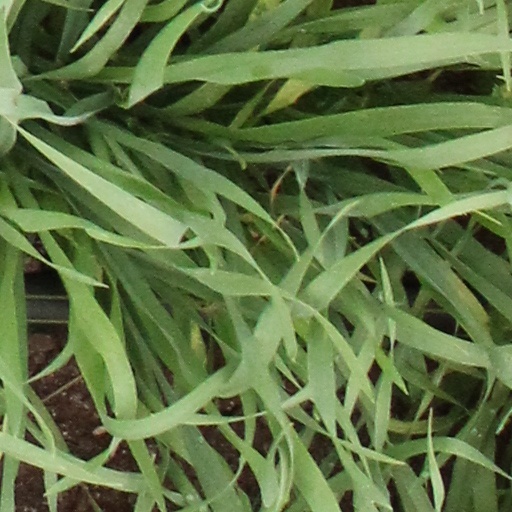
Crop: wheat